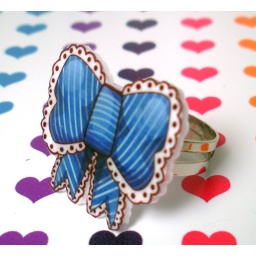
Hard plastic charm printed and assembled by me from my designs on an adjustable white gold-plated ring.